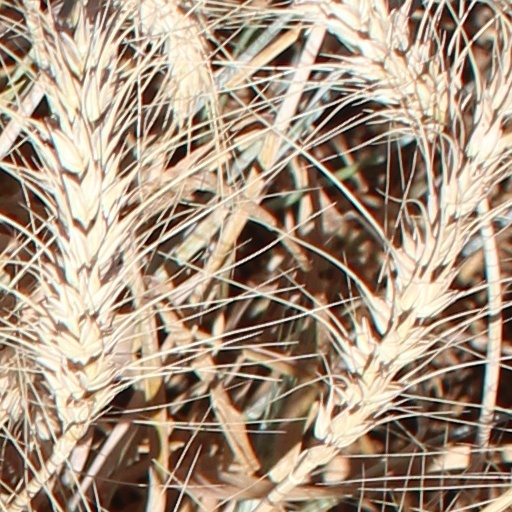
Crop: wheat